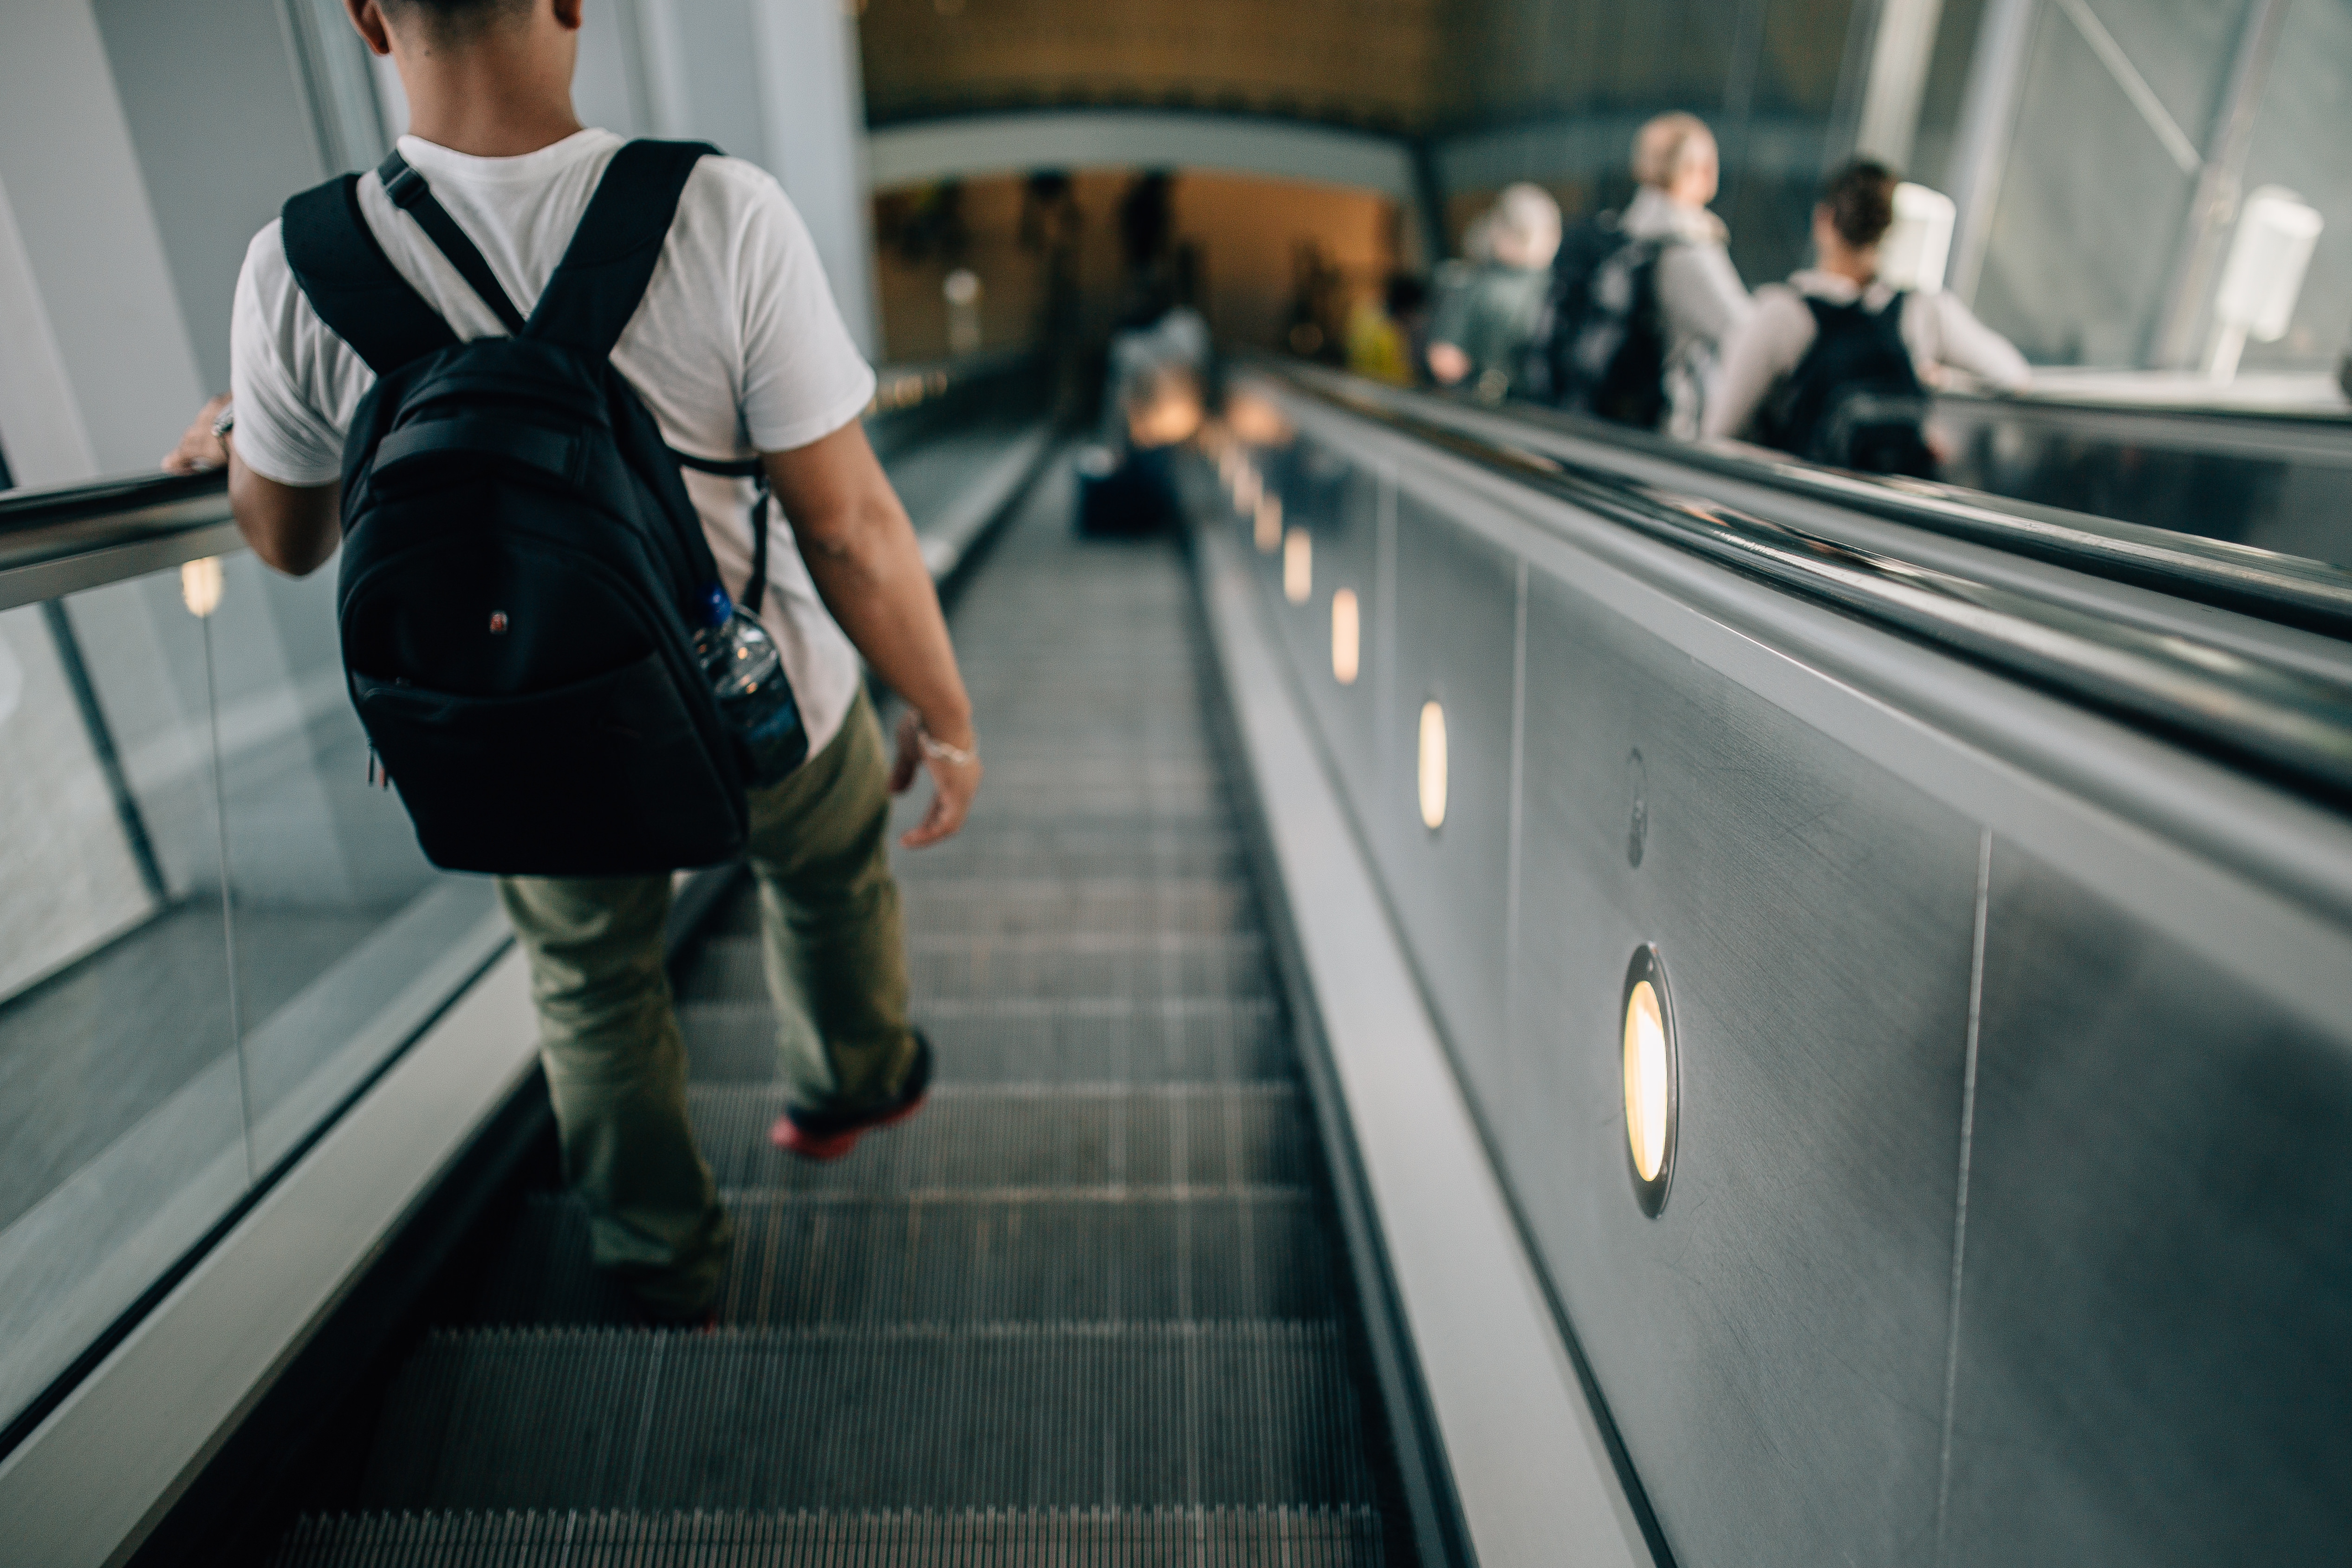
escalator, standing, baggage, fashion, Luggage and bags, stairs, travel